Band Together

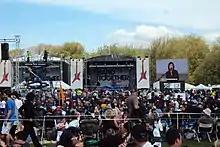
Band Together

Organised by Opshop frontman Jason Kerrison and New Zealand music personality Paul Ellis, over 31 different acts performed on two stages erected in the city's North Hagley Park, many of whom had been raised in the region and wanted to give back to their hometown.